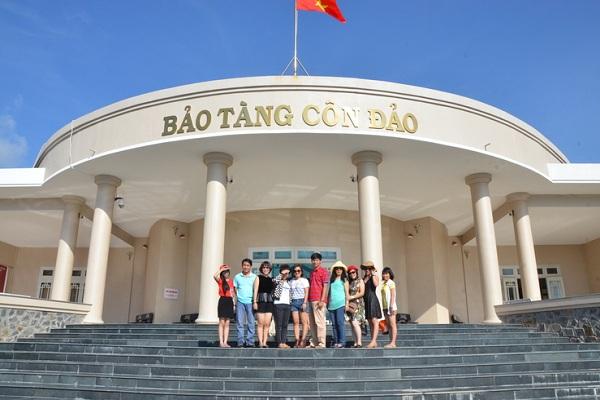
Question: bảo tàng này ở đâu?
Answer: bảo tàng này ở côn đảo